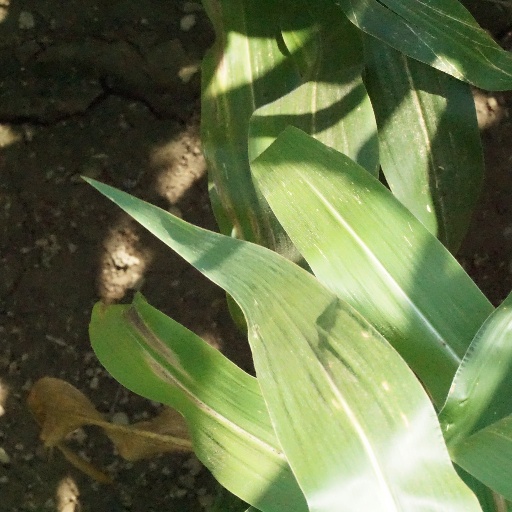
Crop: maize; corn